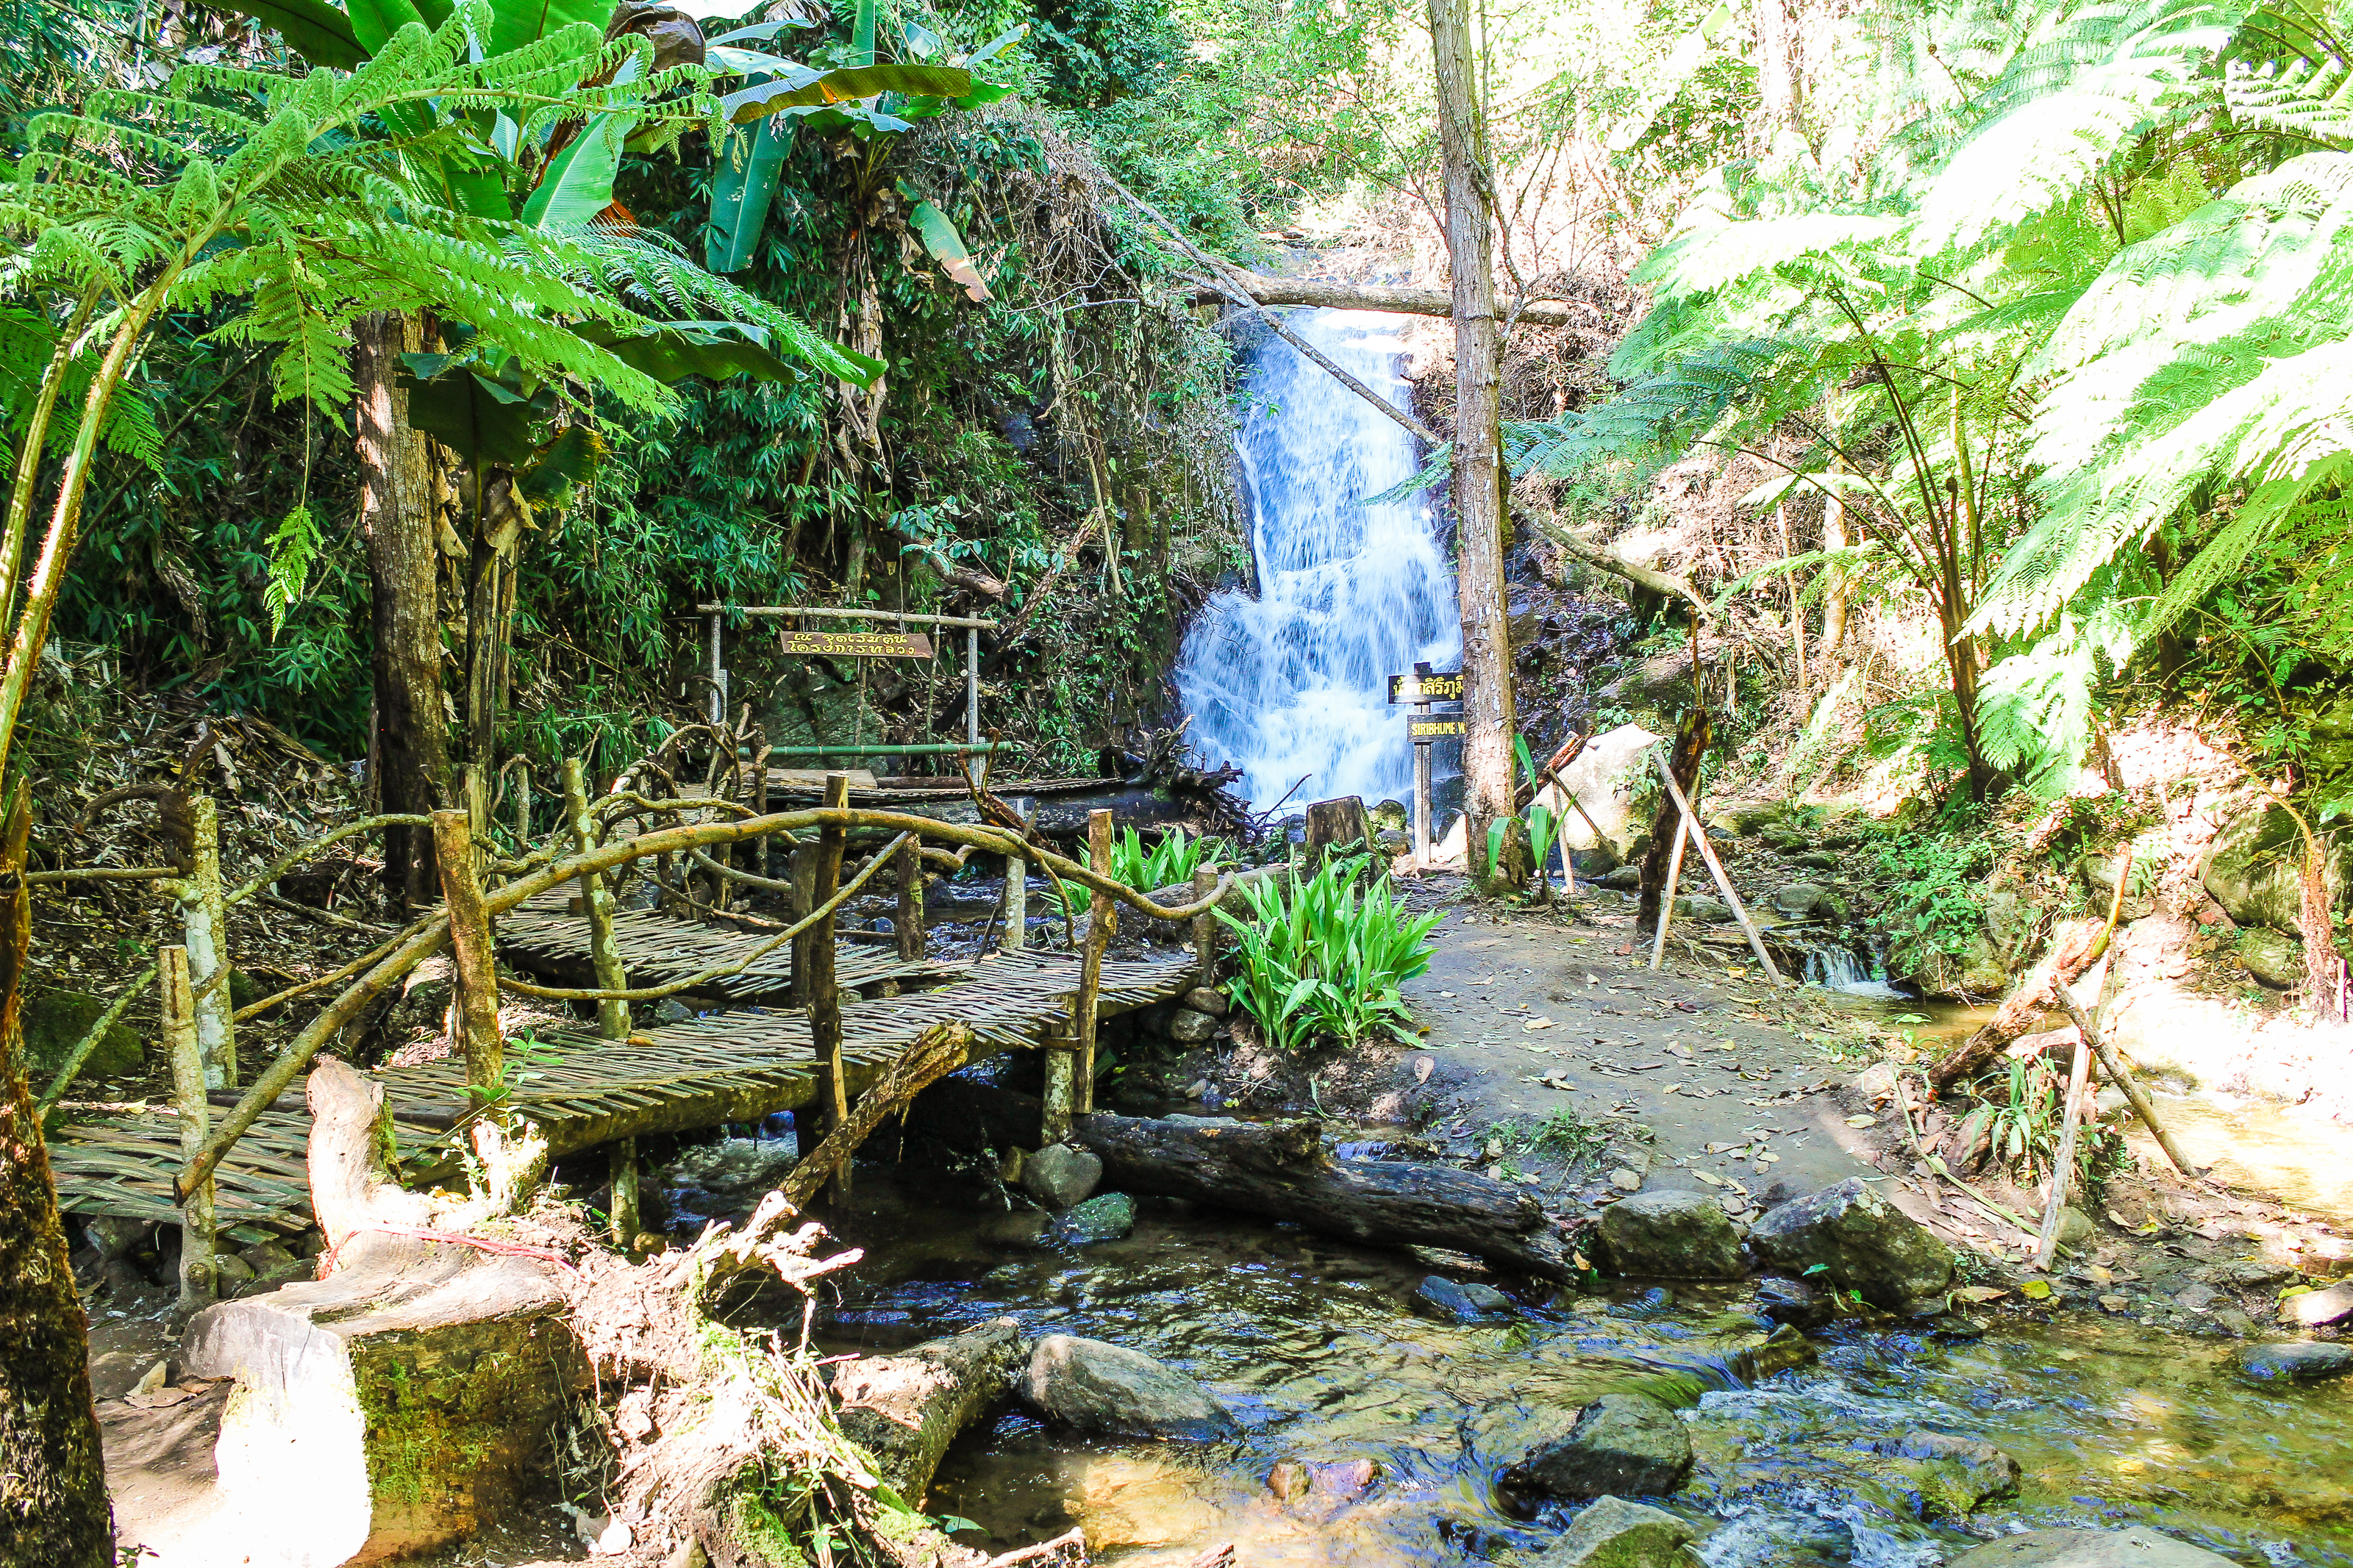
background, beautiful, beauty, chiang, doi, fall, flow, flowing, forest, fresh, freshness, green, inthanon, landscape, leaf, mai, mountain, national, natural, nature, park, plant, rock, scenic, stone, stream, thailand, travel, tree, tropical, water, waterfall, wet, wood, vegetation, water resources, nature reserve, watercourse, natural landscape, natural environment, biome, riparian zone, rainforest, jungle, botany, creek, riparian forest, adaptation, rural area, spring, old growth forest, river, vascular plant, national park, valdivian temperate rain forest, state park